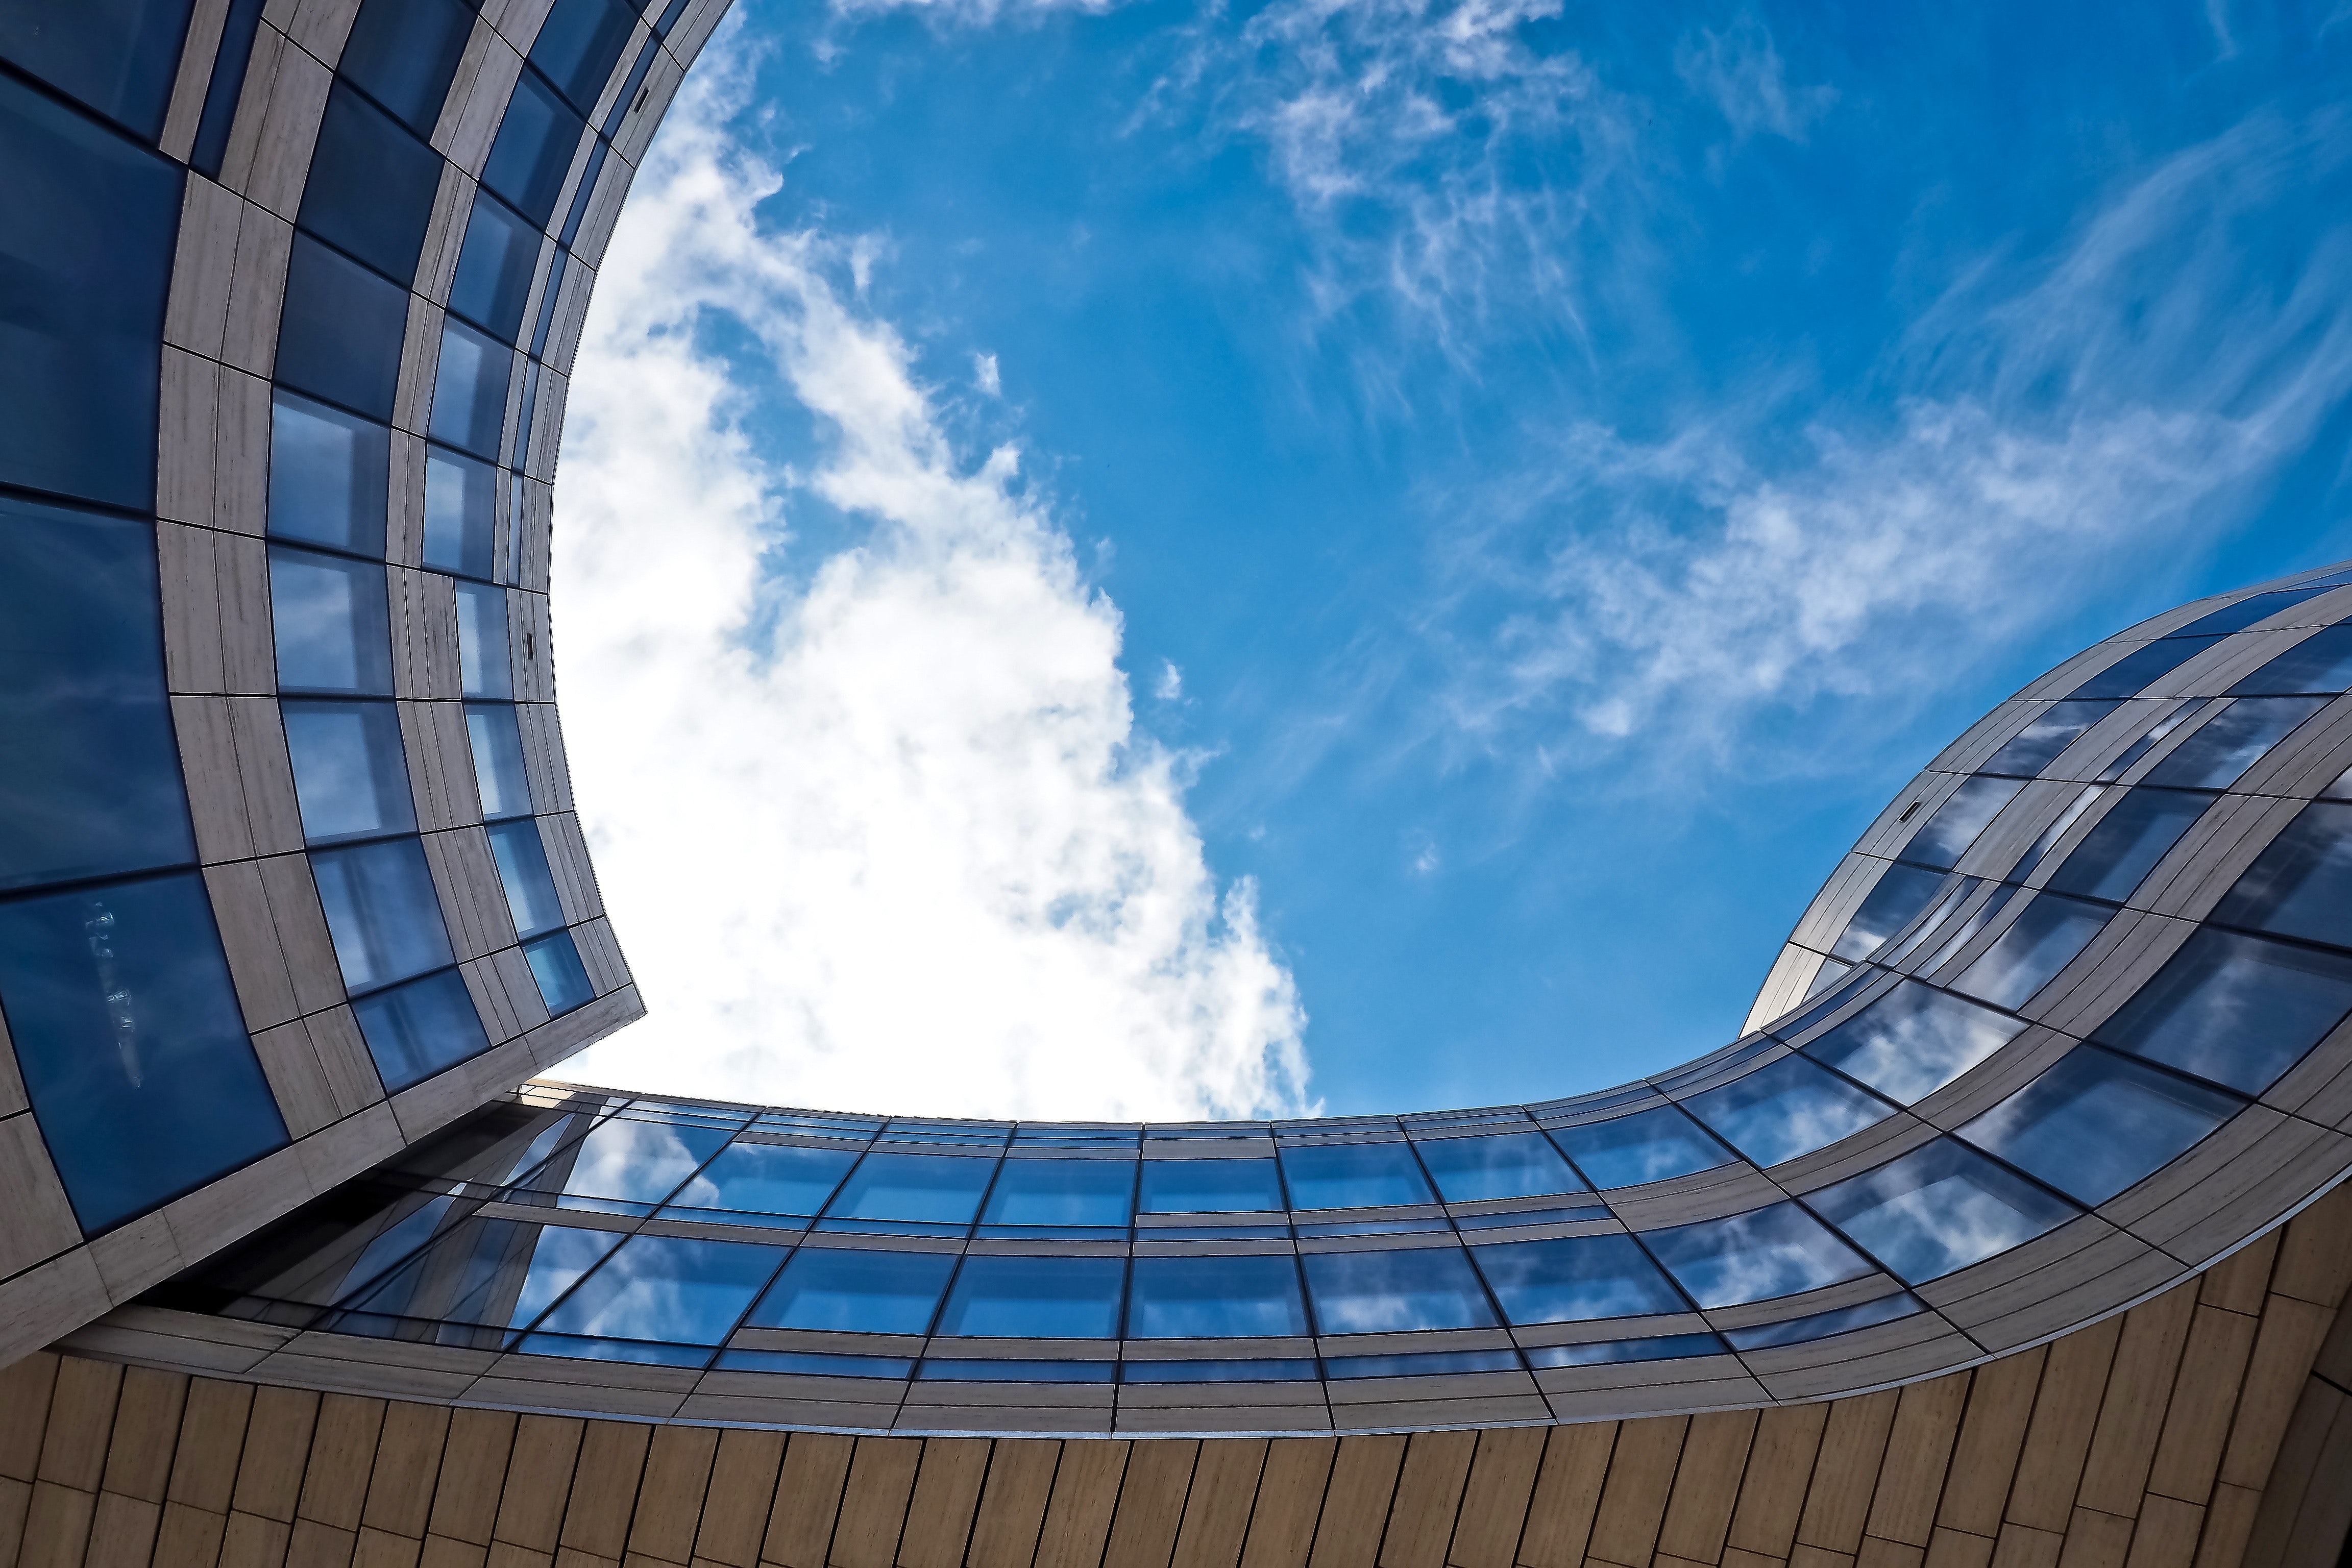
sky, blue, daytime, architecture, daylighting, cloud, building, photography, world, reflection, symmetry, window, skyscraper, circle, glass, ceiling